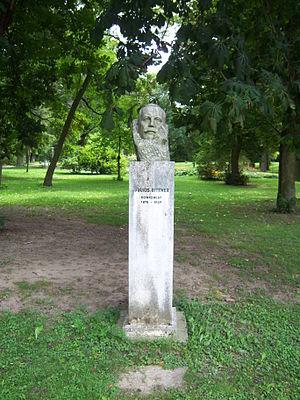
Julius Bittner, né à Vienne le 9 avril 1874 et y décédé le 9 janvier 1939 est un compositeur autrichien.